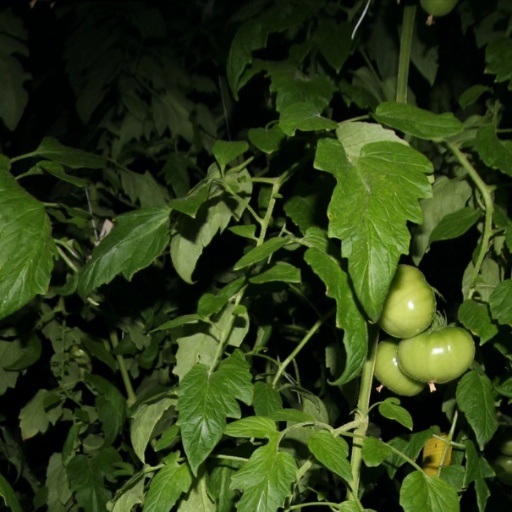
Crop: tomato